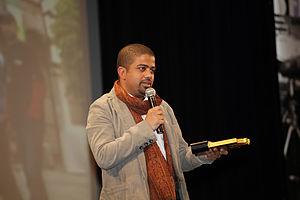
Ahmad Abdalla El Sayed Abdelkader est un réalisateur, monteur et scénariste égyptien.